Soldiers in Revolt: GI Resistance During the Vietnam War

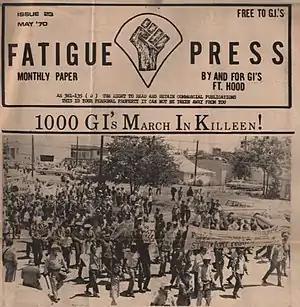
1,000 GIs march outside Fort Hood to protest the Vietnam War and the invasion of Cambodia in May 1970

He then traces the arc of internal descent starting with the first publicly known incident in November 1965 when Lt. Henry Howe marched in a small peace demonstration in El Paso, TX, earning him two years at hard labor in Fort Leavenworth; through demonstrations and rallies "occurring almost daily at dozens of bases throughout the world" in opposition to the war and massive U.S. bombing campaigns in 1972; to increasing resistance to the oppressions of daily military life ranging from racism and sexism, to the injustice of the military judicial system. Through five chapters he rigorously details the many courageous and crazy ways soldiers and sailors found to resist. We learn about hundreds of underground GI newspapers put out by disgruntled and rebellious GIs, with creative names like "Fed Up", "Fort Polk Puke", "Offul Times", the "Hunley Hemorrhoid", "Pig Boat Blues", and "A'bout Face" by Black soldiers in West Germany. No military branch and few major bases or ships were left unaffected. He covers the rise and fall of the GI Coffeehouse movement, describing places like the "UFO" just outside Fort Jackson in Columbia, SC; the "Oleo Strut" at Fort Hood in Killen, TX and the "Covered Wagon" at the Mountain Home Air Force Base in Idaho. Over twenty of these antiwar, counterculture-themed coffeehouse were set-up near military bases, mainly by civilian antiwar activists, to encourage opposition to the war and anti-military sentiment and thousands of GIs took part.